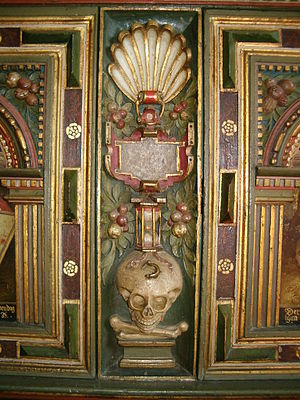
Mikkel van Groningen / Galleri
Detalje af den lærde Holgers skab på Rosenholm Slot, Djursland
Mikkel van Groningen eller Mikkel van Grønningen var en billedskærer af antagelig nederlandsk oprindelse. Fødsels- og dødsår er ukendte, men han var virksom i peroden ca. 1580-1610. Groningen arbejdede blandt andet i Østjylland og kendes kun fra en påskrift på altertavlen i Kristrup Kirke. Alle øvrige værker er tilskrivninger.